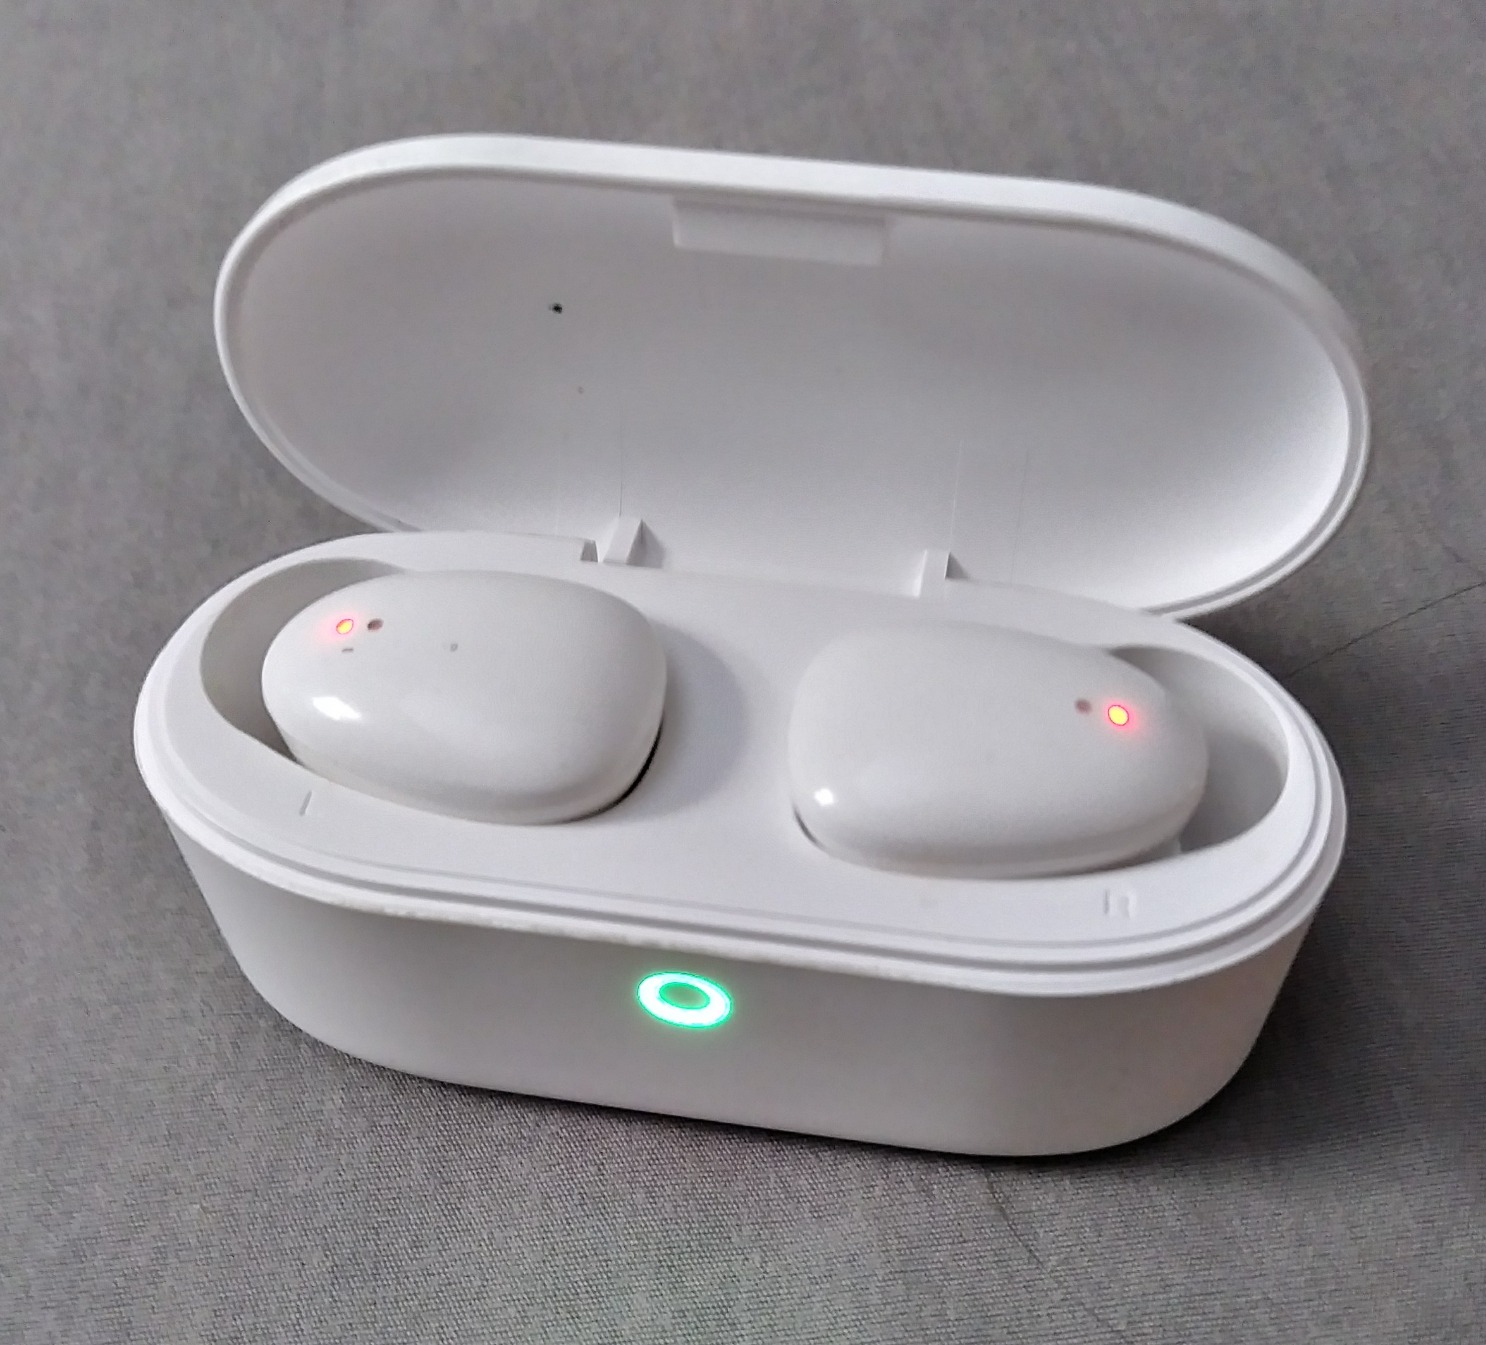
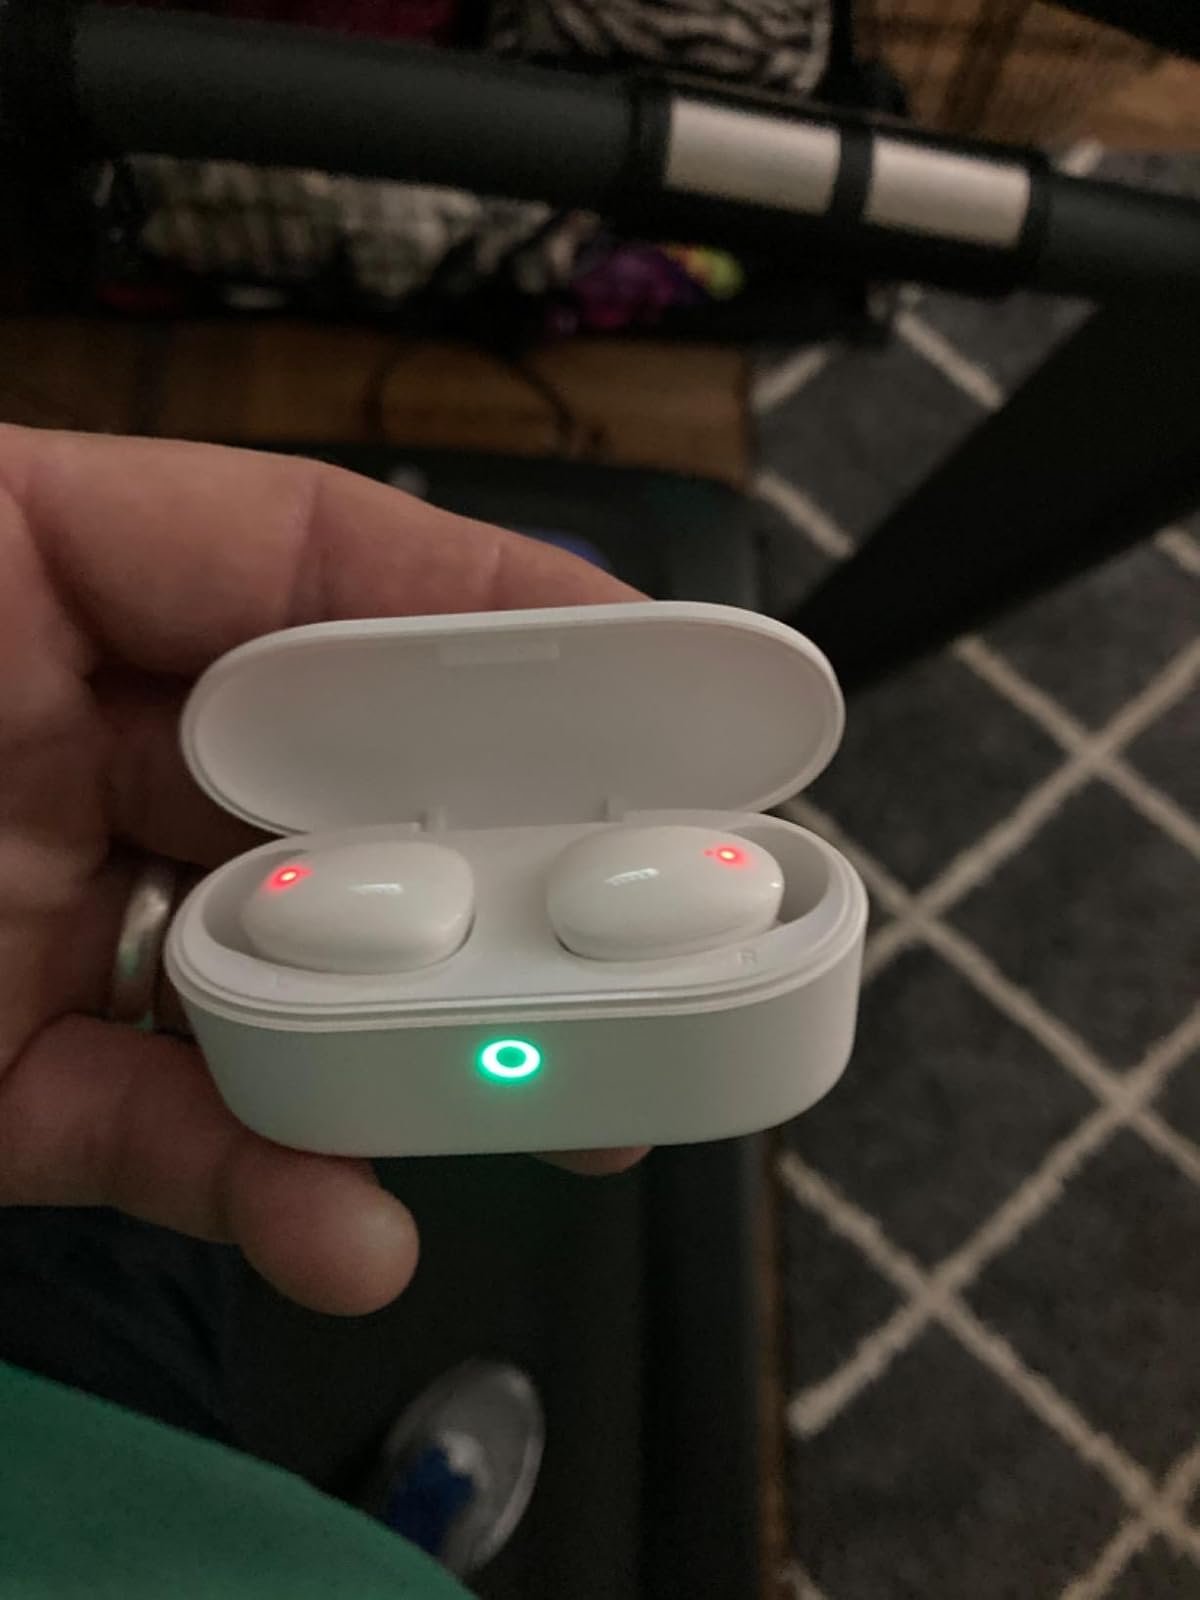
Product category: earbuds
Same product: yes